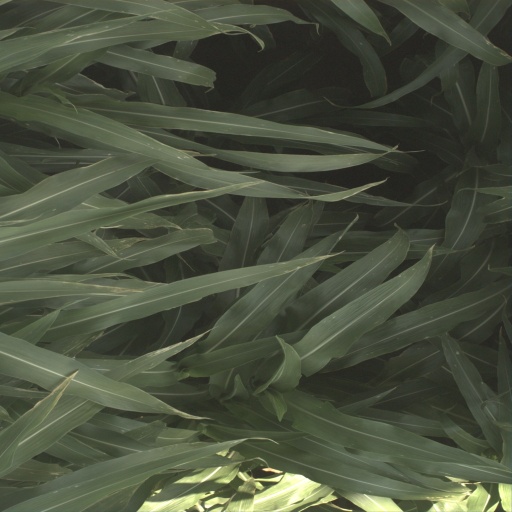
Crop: sorghum